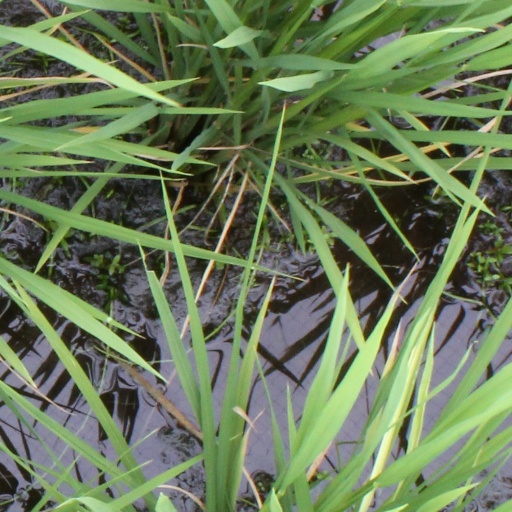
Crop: rice